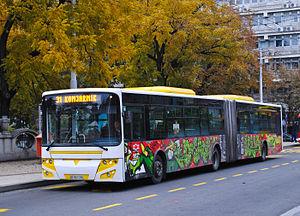
Šumice est un parc et un quartier de Belgrade, la capitale de la Serbie. Il est situé dans la municipalité urbaine de Voždovac. Au recensement de 2002, il comptait 7 228 habitants.
Ikarbus Beograd est une entreprise serbe qui a son siège social à Zemun, un quartier de Belgrade. Elle travaille dans le secteur de l'industrie manufacturière et, plus particulièrement, dans la construction d'autobus.
GSP Beograd est une société qui gère les transports publics de Belgrade, la capitale de la Serbie. GSP est un sigle pour Gradsko saobraćajno preduzeće, « Compagnie de transport de la ville ». GSP emploie environ 7 000 personnes.